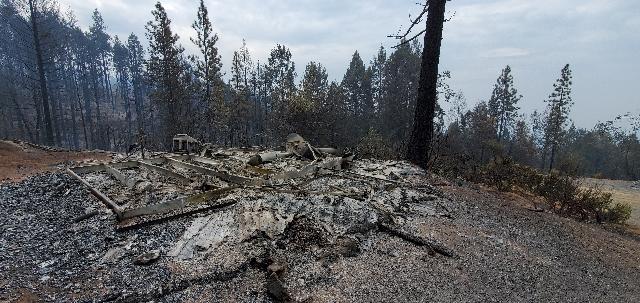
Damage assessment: destroyed